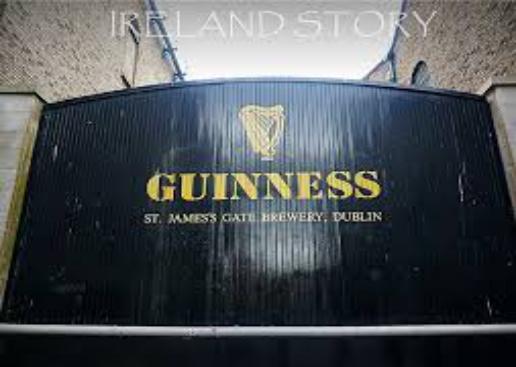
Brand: GUINNESS
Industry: Food